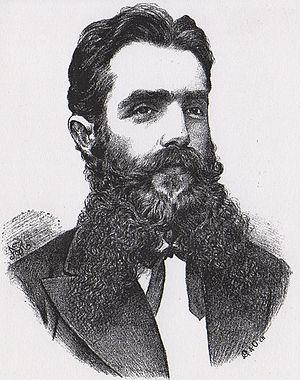
Svetozar Ivačković était un architecte serbe.